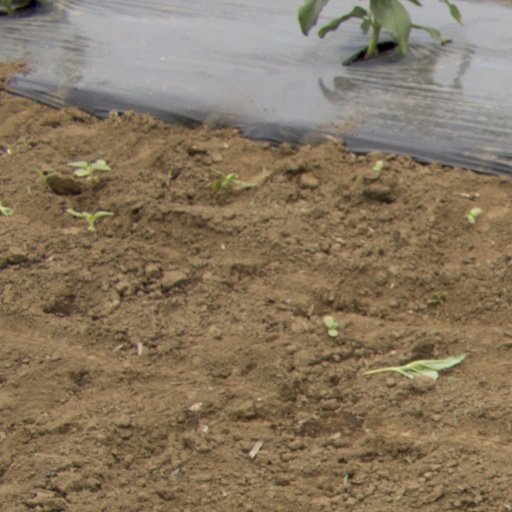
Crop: Jerusalem artichoke